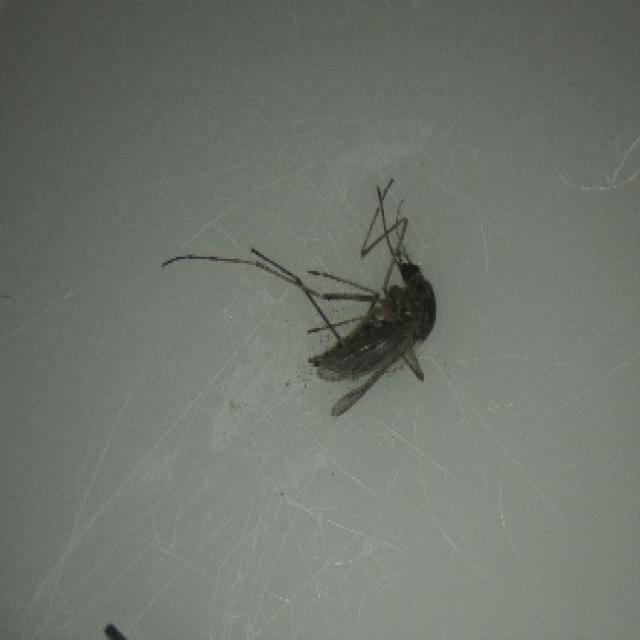
Species: aedes_vexans